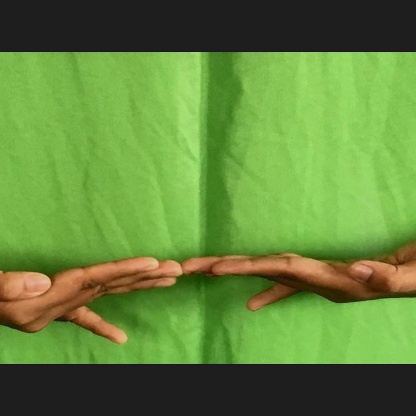
Mudra: Khatva